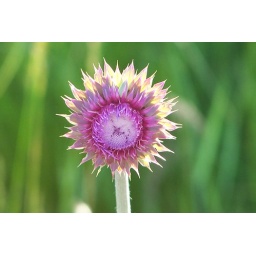
a wild flower found along the walking path in colorado